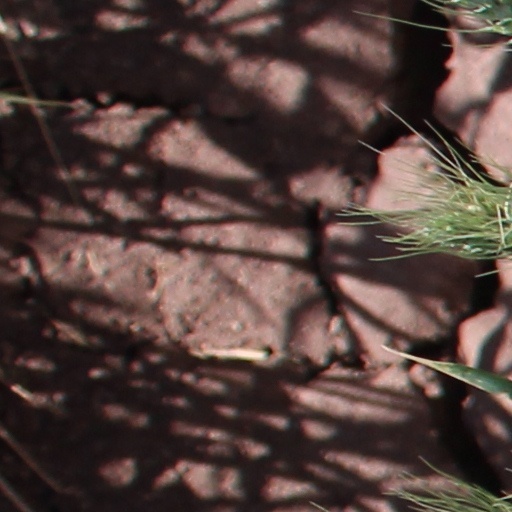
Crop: wheat